Marino Faliero

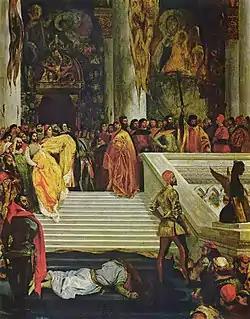
"The Execution of Marino Faliero", by Eugène Delacroix (1827, Wallace Collection).

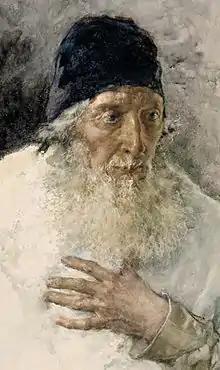
"Marino Faliero, Dux LV" by Francisco Pradilla Ortiz (1883, Museo del Prado).

Marino Faliero was born , the son of Jacopo Faliero and Bettiola of the Loredan family. Marino had three brothers, Ordelaffo, Marco, and Jacopo, and a sister, Francesca. The Faliero family was one of the oldest in the Venetian patriciate; legend traced its origins to the myths surrounding the foundation of Venice itself in Late Antiquity. By the 14th century, it was counted among the twelve most prestigious, so-called "apostolic" noble families.